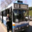
Label: bus